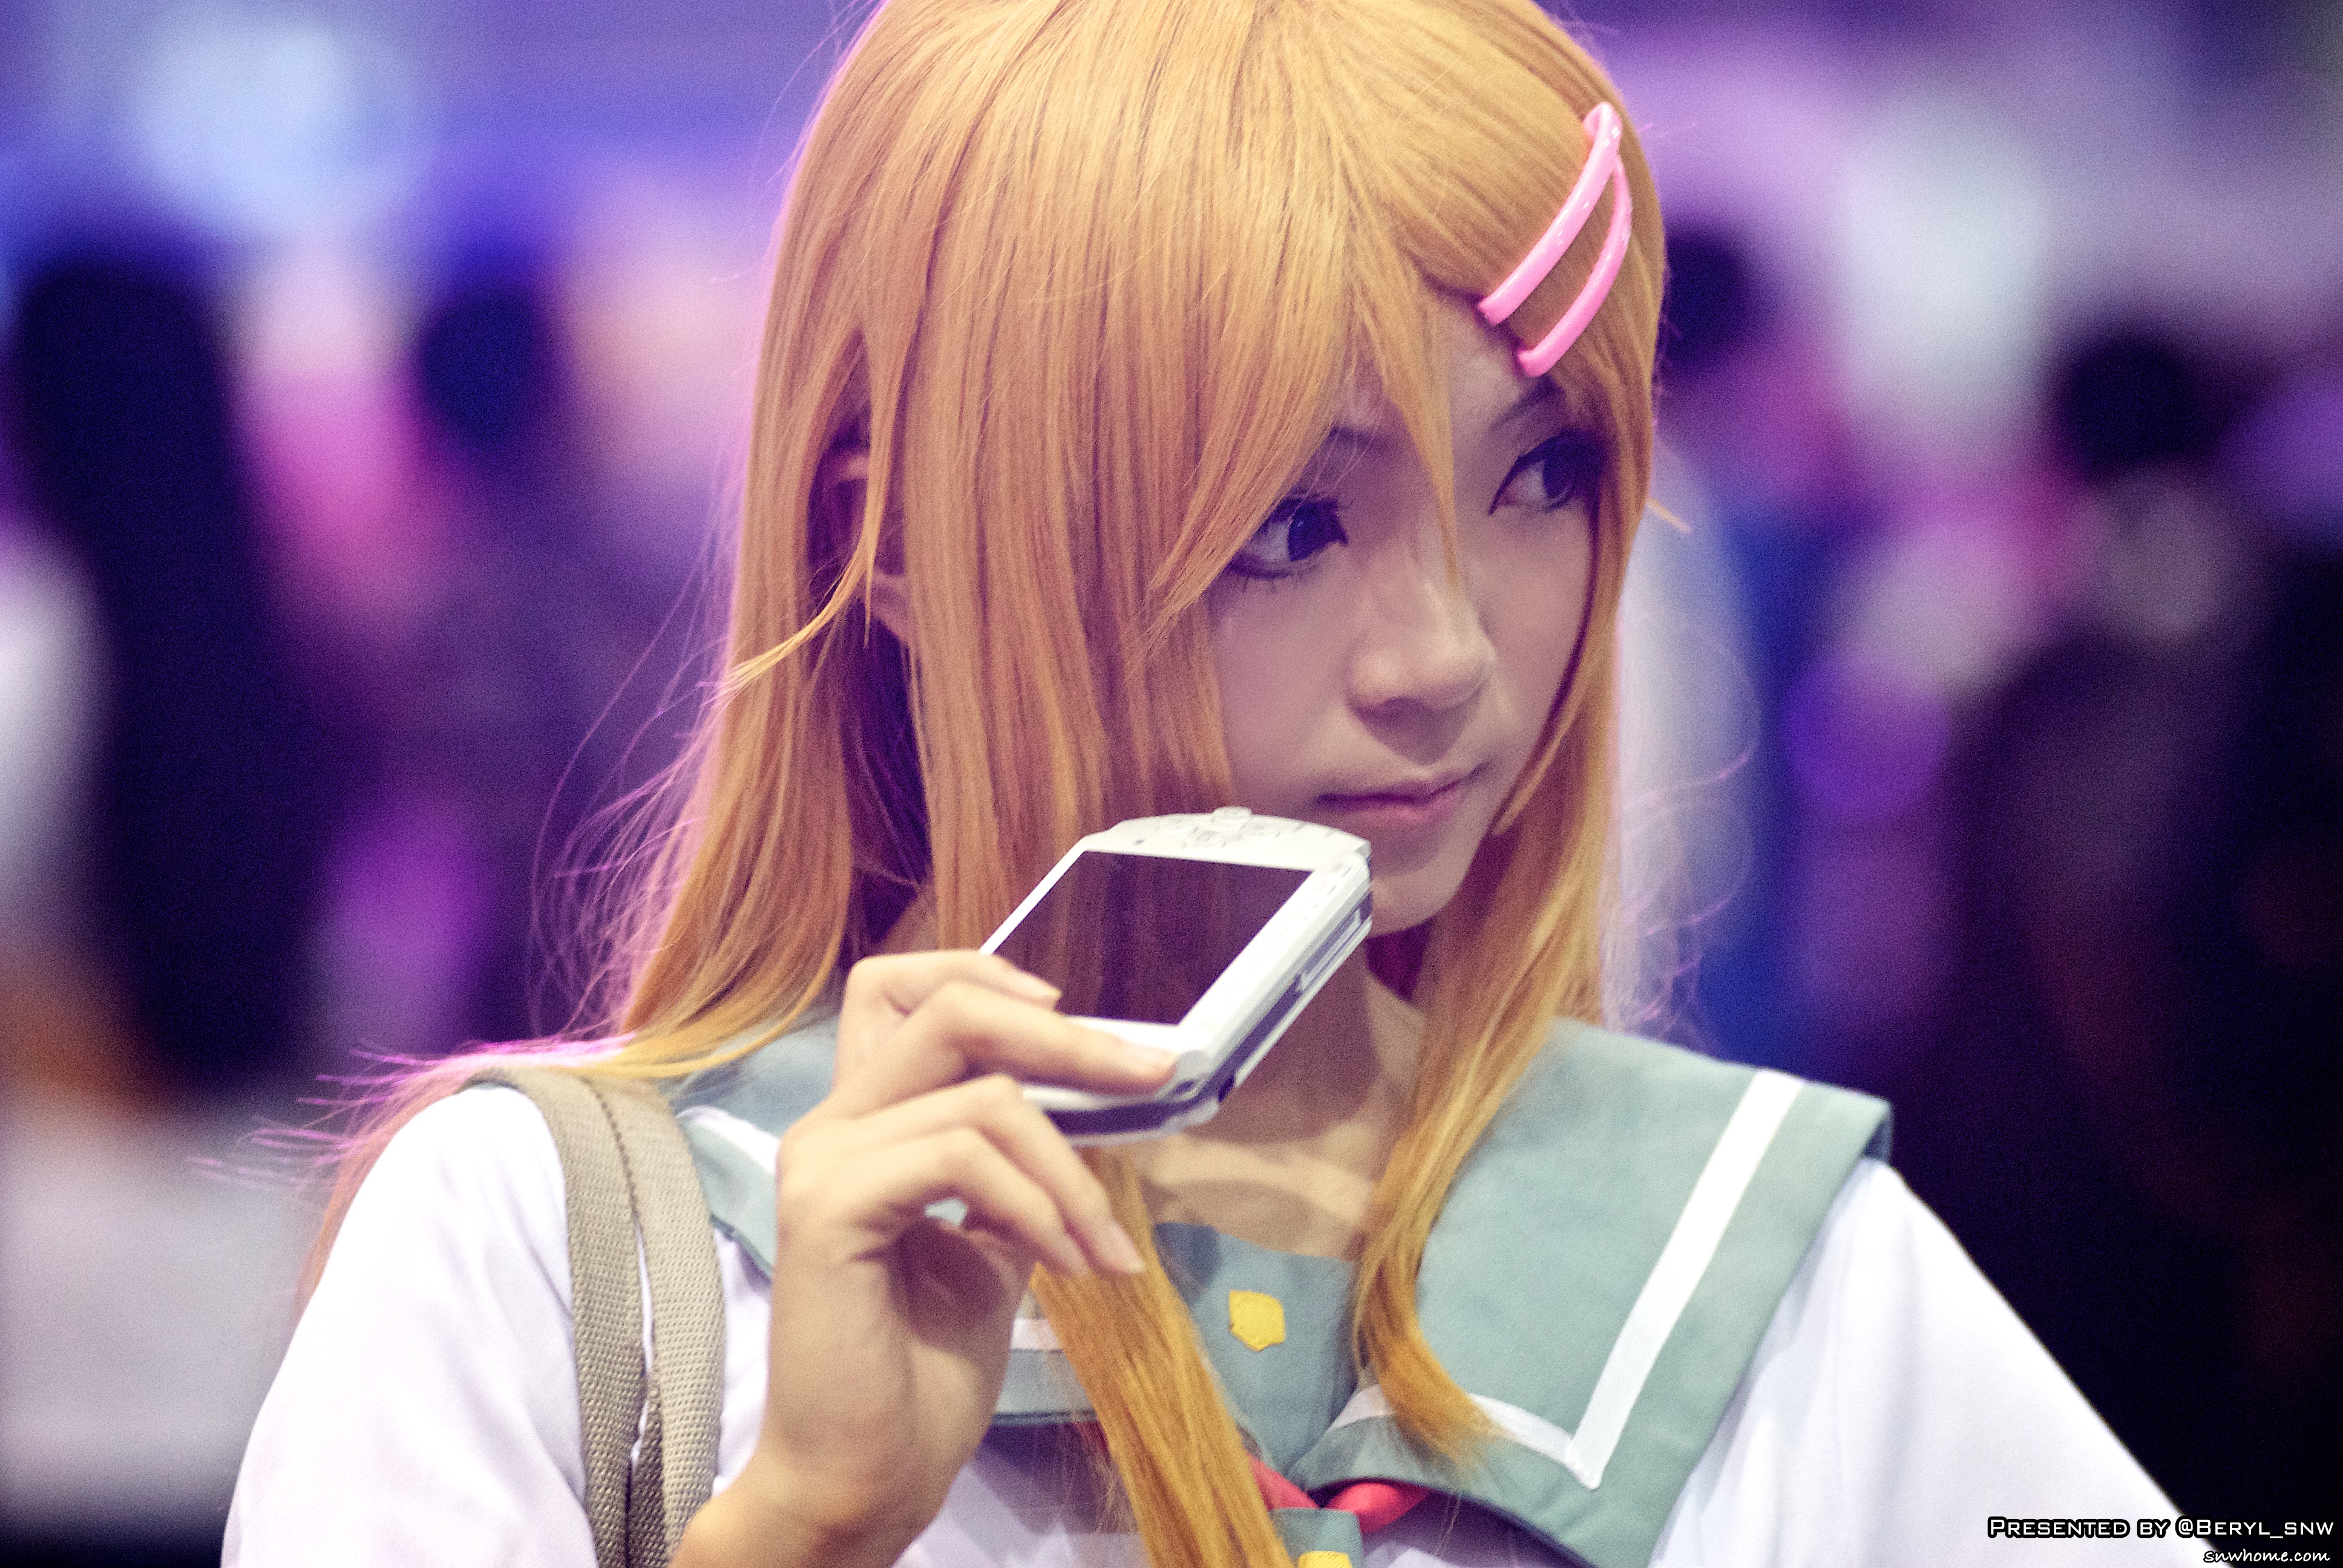
girl, game, clothing, cosplay, doll, girls, figure, performance, canton, costume, anime, comic, comiccon, guangzhou, pazhou